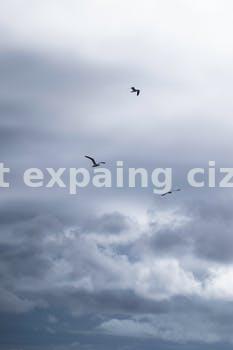
Label: Watermark